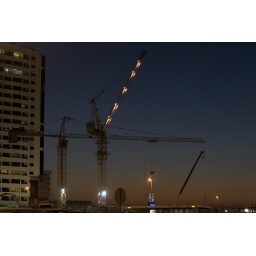
Cranes working on a building alongside a main highway in Dubai.